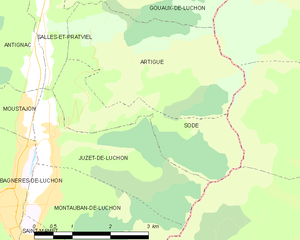
Sode est une commune française située dans le département de la Haute-Garonne en région Occitanie.